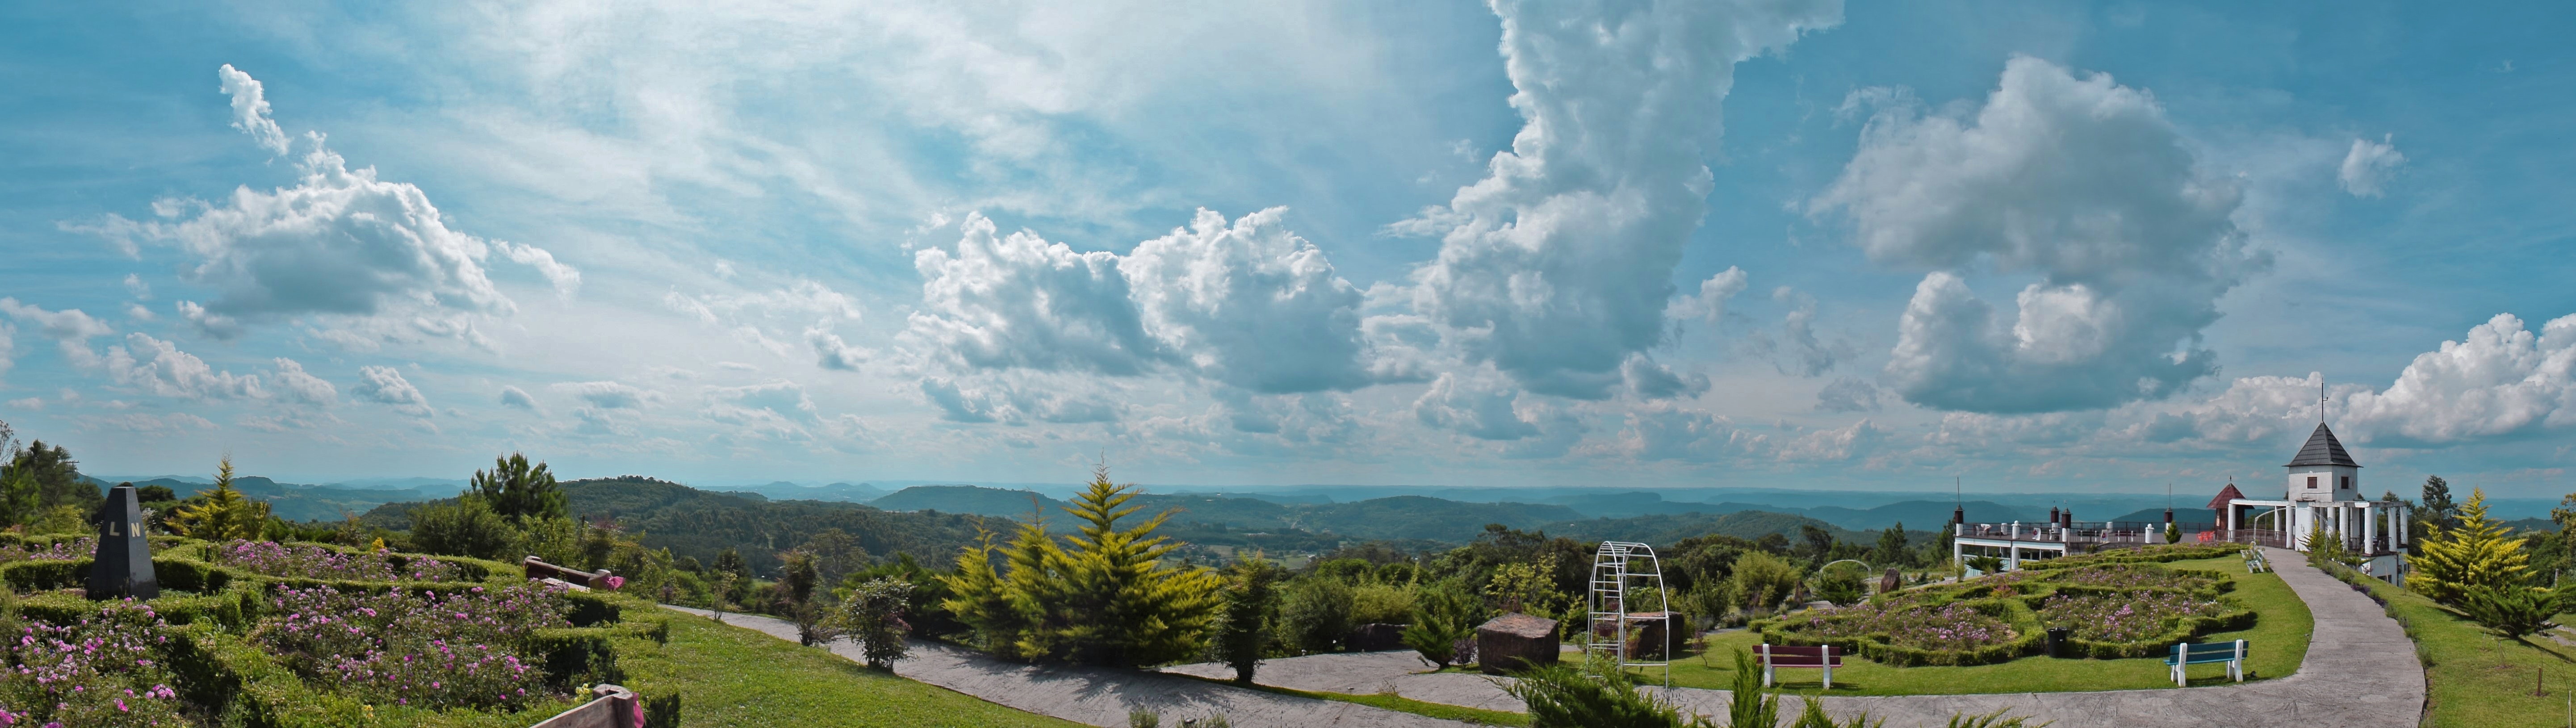
sky, cloud, natural landscape, nature, cumulus, daytime, property, hill station, tree, panorama, landscape, photography, hill, land lot, rural area, atmosphere, horizon, highland, summer, real estate, house, mountain range, sunlight, mountain, meteorological phenomenon, estate, residential area, plain, plant, home, city, mount scenery, landscaping, tourism